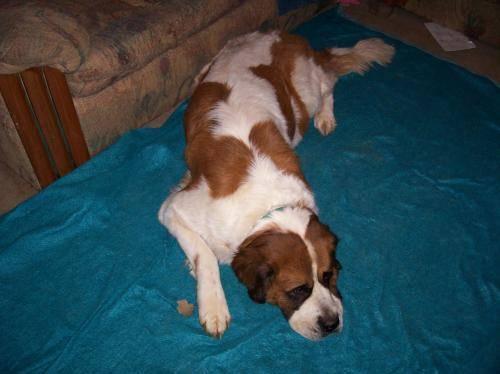
dog